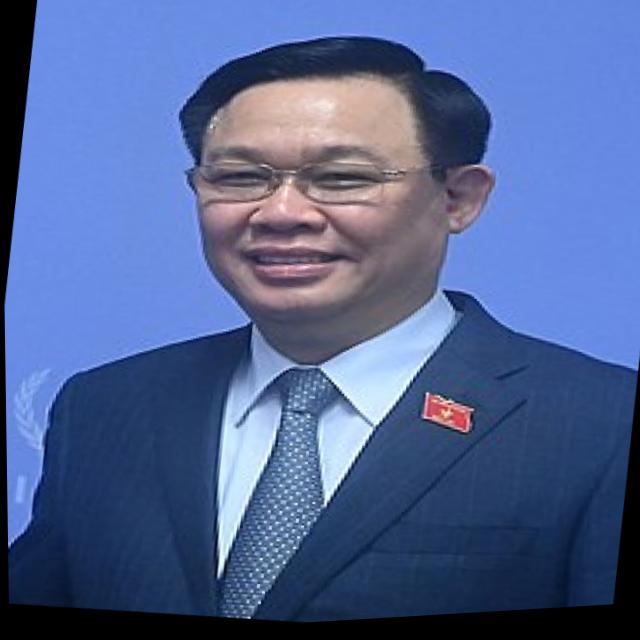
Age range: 65+